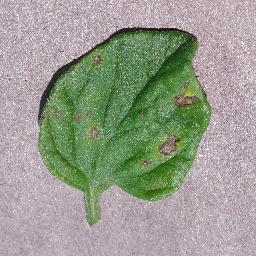
Label: Tomato___Septoria_leaf_spot